List of birds of New England

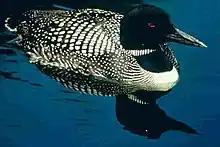
Common loon

Loons are aquatic birds, the size of a large duck, to which they are unrelated. Their plumage is largely gray or black, and they have spear-shaped bills. Loons swim well and fly adequately, but are almost hopeless on land, because their legs are placed towards the rear of the body.